Sky position (RA, Dec in degrees): 165.792, 9.326
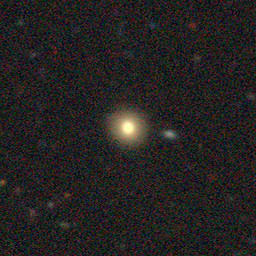
Galaxy morphology: Round Smooth Galaxies